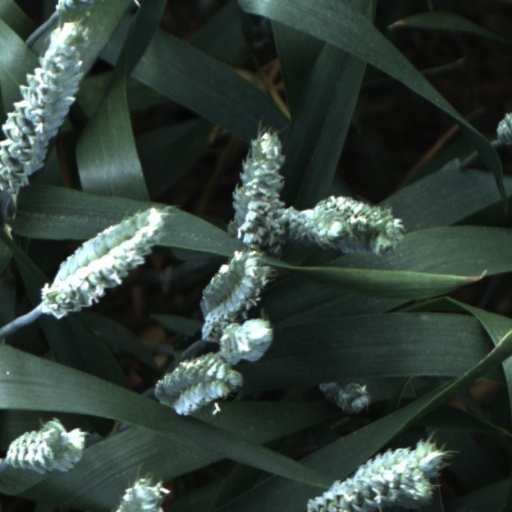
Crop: wheat